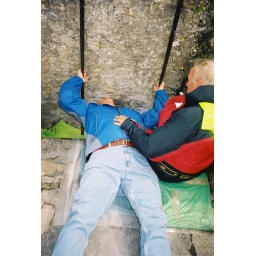
Kissing the stone. The green under my elbow is the ground 100' below